Dassault-Sagem SlowFast

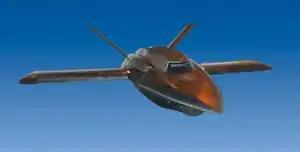

The Dassault-Sagem SlowFast is a tactical stealth UAV concept designed by the French unmanned aircraft manufacturer Dassault-Sagem Tactical UAV in 2004. The program was cancelled.